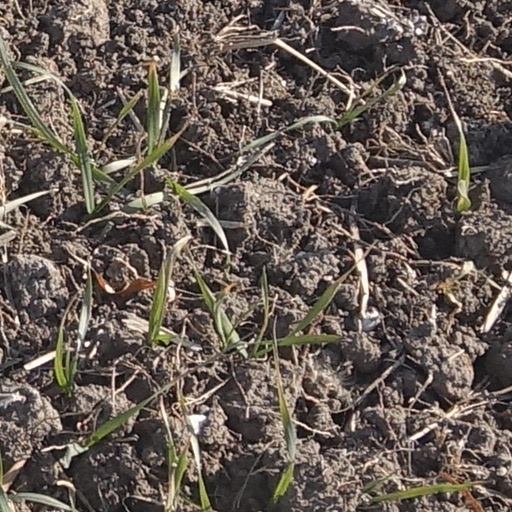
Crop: wheat